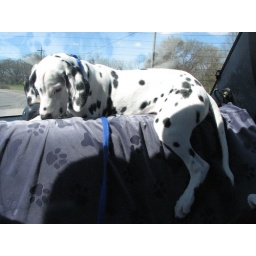
Romeo in his favorite place in the car on the way to the dog park 4 months old 3/17/07